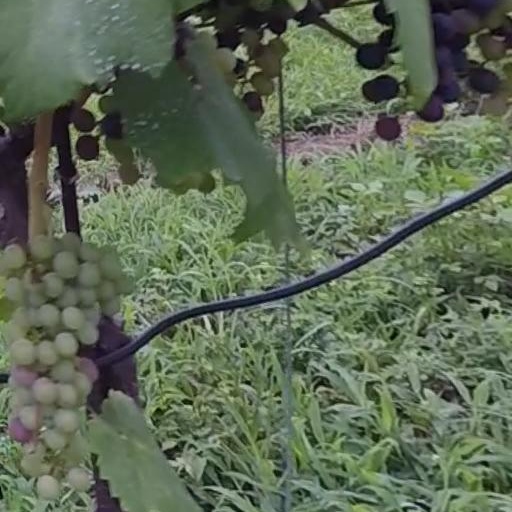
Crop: grape